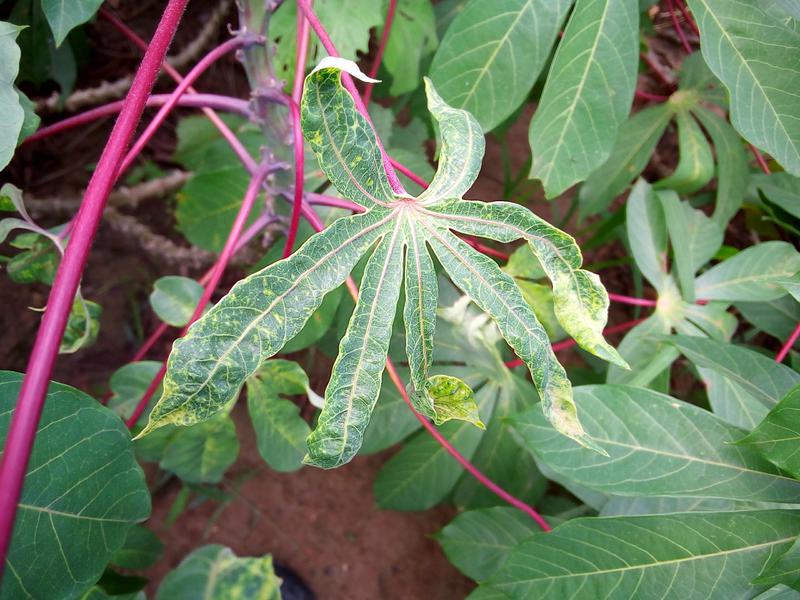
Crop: cassava
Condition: mosaic_disease